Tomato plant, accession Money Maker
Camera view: horizontal (90 deg, fisheye); turntable rotation: 180 degrees
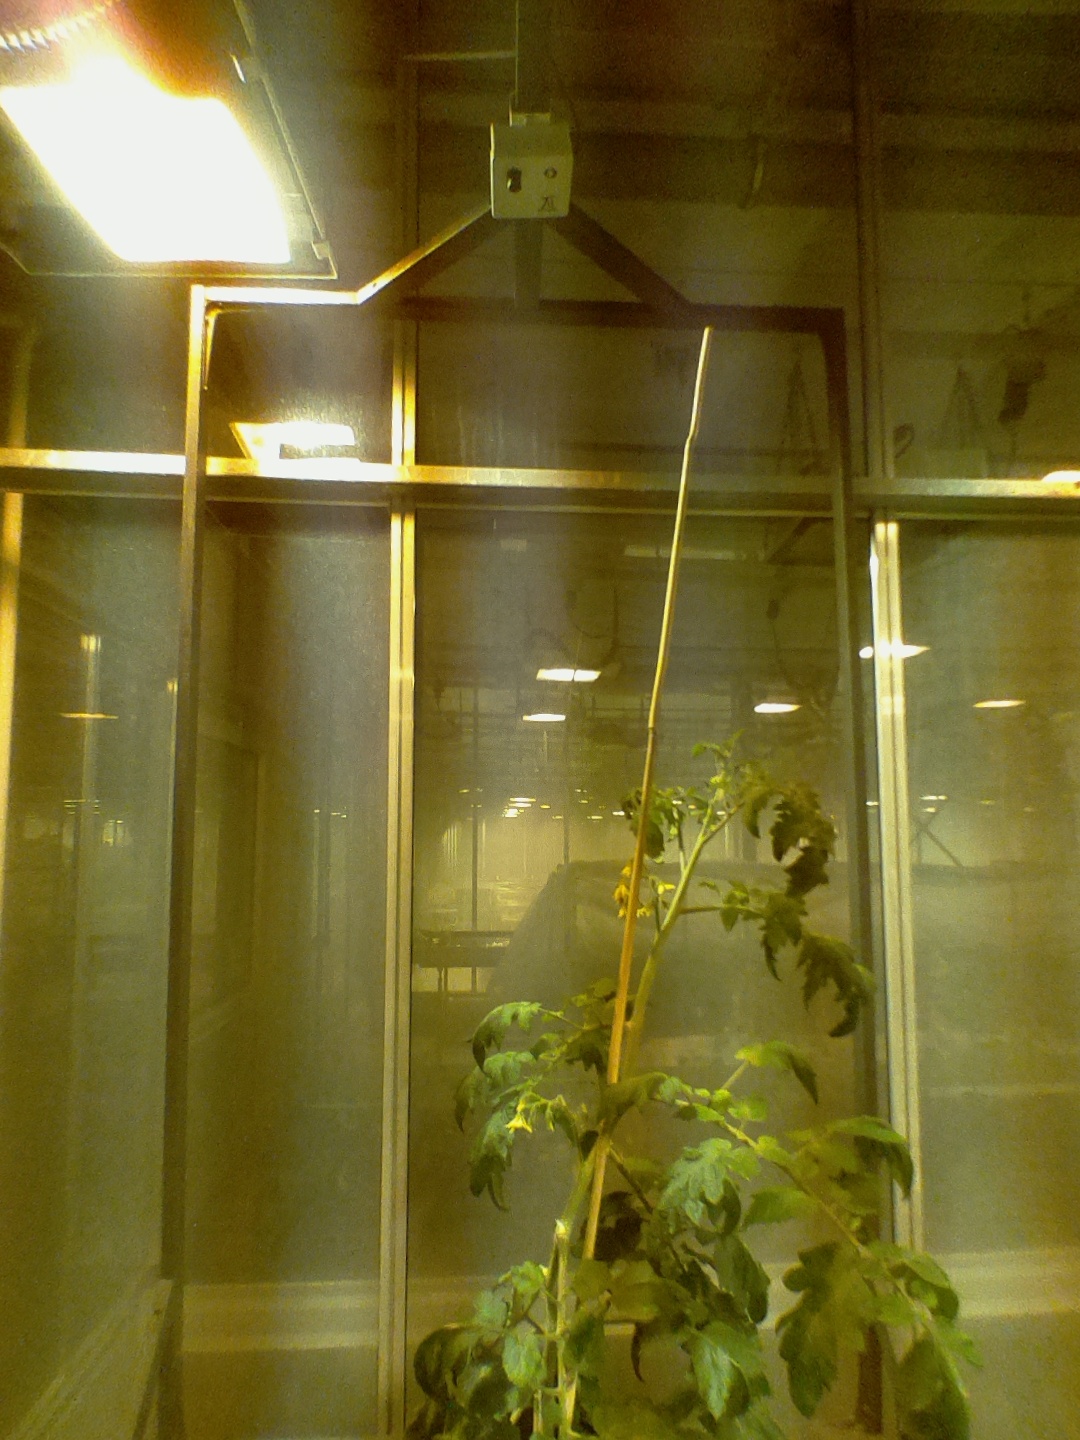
BBCH growth stage 68: Full flowering, 80%-90% of flowers open, more petals falling